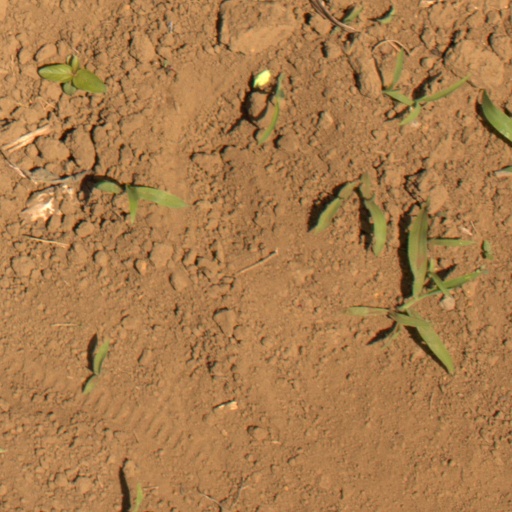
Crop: Jerusalem artichoke